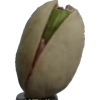
Label: pistachio